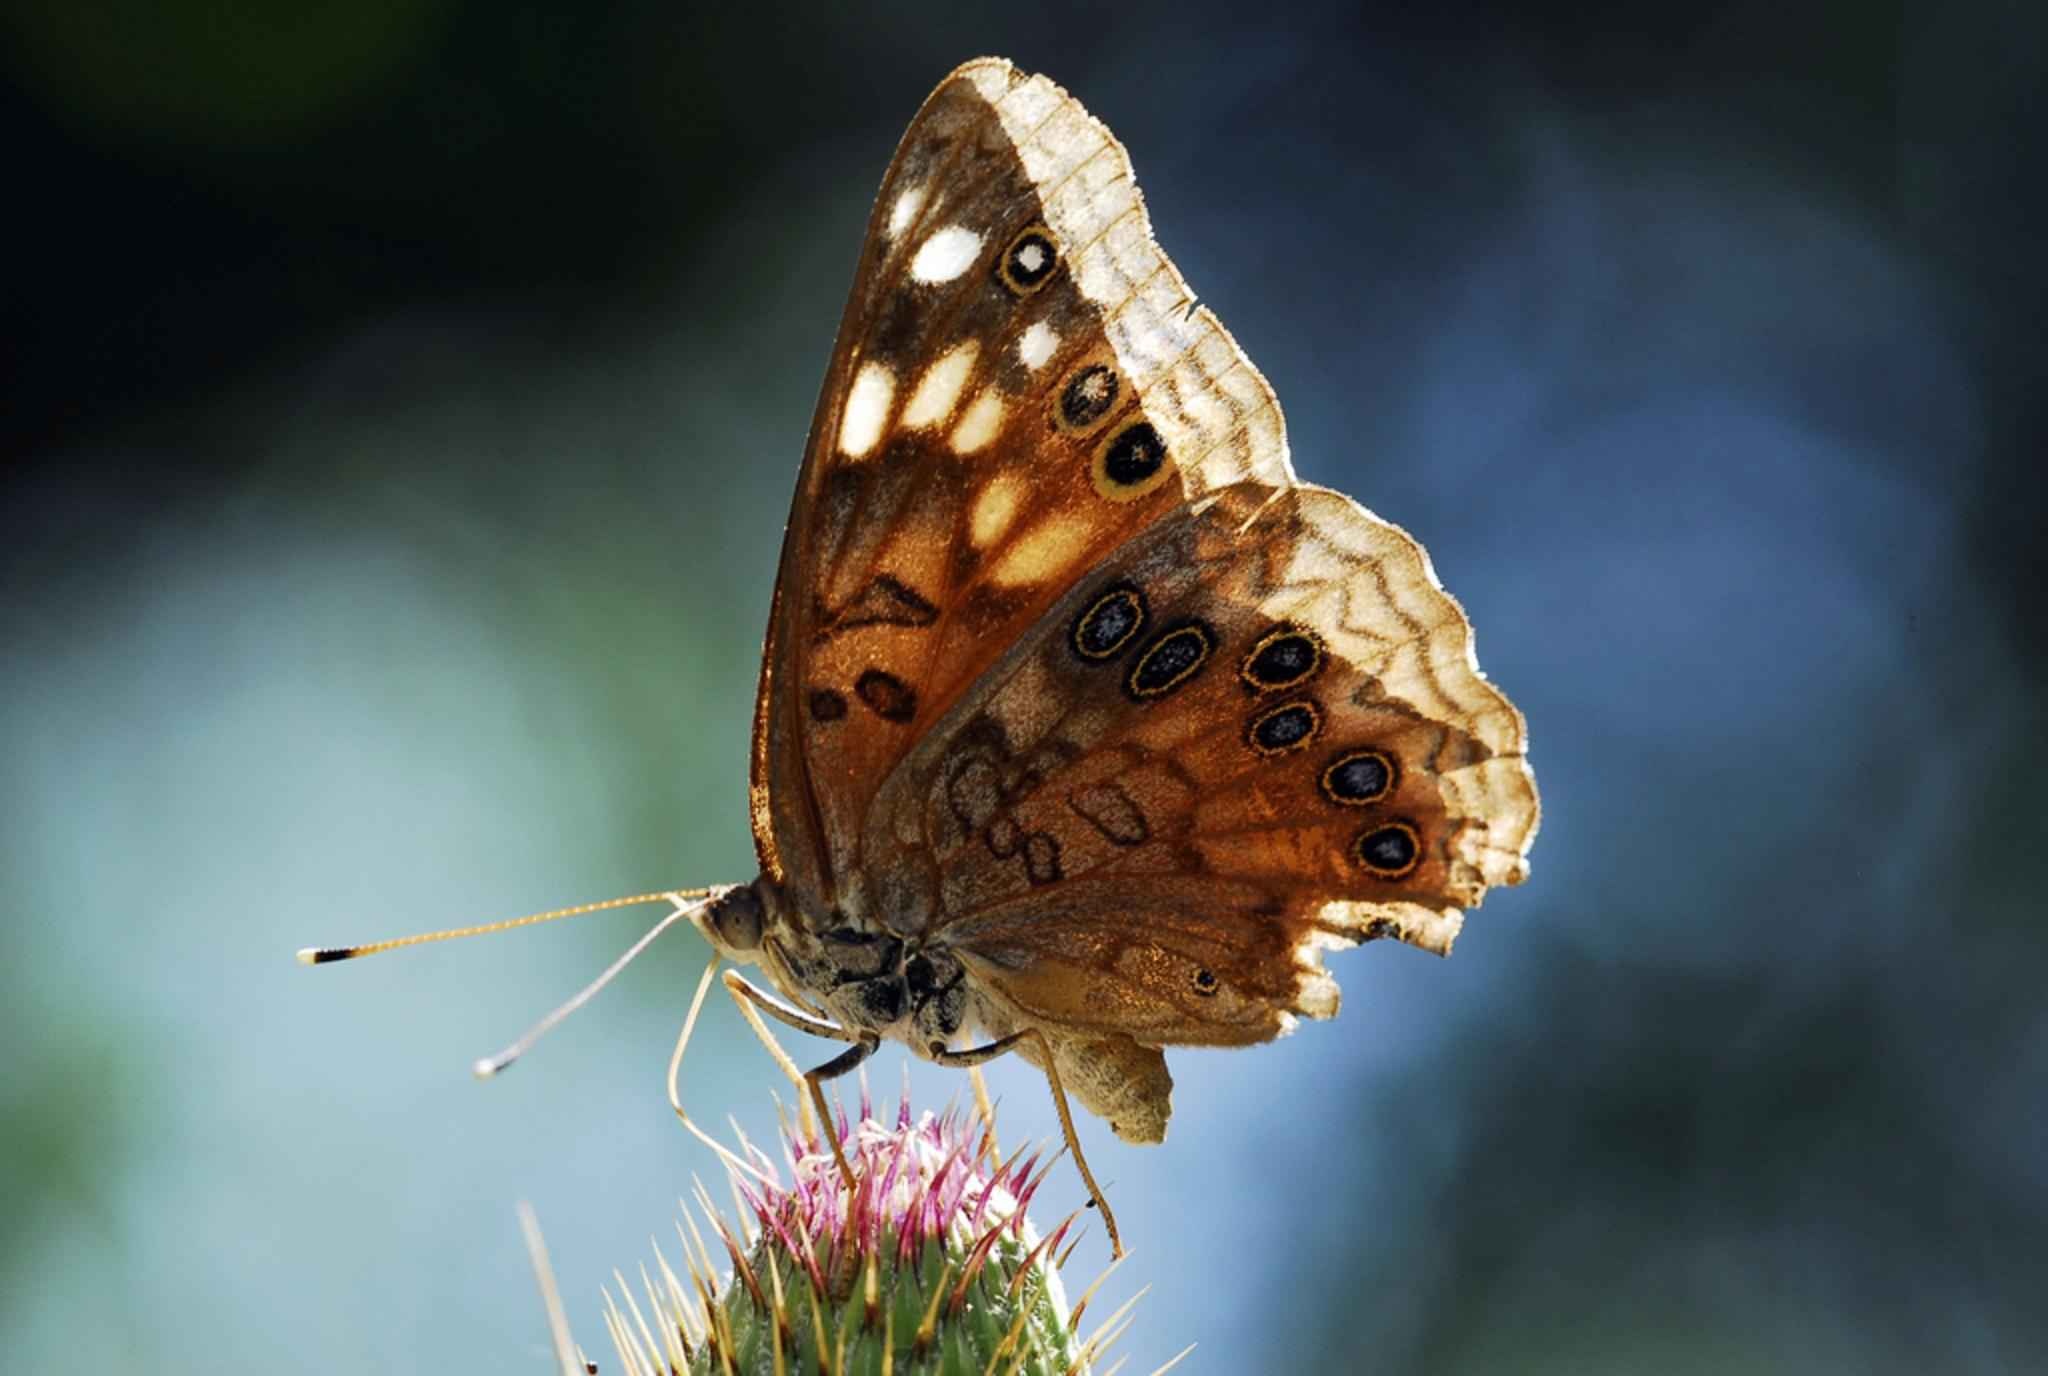
nature, plant, photography, flower, wildlife, color, insect, macro, moth, butterfly, fauna, invertebrate, close up, camouflage, wings, spots, resting, macro photography, organism, arthropod, hackberry, pollinator, emperor butterfly, moths and butterflies, lycaenid